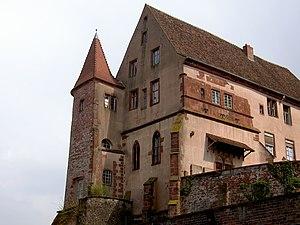
La principauté épiscopale de Strasbourg fut un État du Saint-Empire romain. Les évêques de Strasbourg, qui relevaient du duché de Souabe, obtinrent l'immédiateté impériale comme seigneurs temporels de la principauté épiscopale au XIIIᵉ siècle. Le siège de la principauté et du diocèse était à Strasbourg dans la région d'Alsace, tandis que la résidence des évêques était à Saverne.
Ce tableau présente la liste de tous les monuments historiques de Saverne, classés ou inscrits.
Albrecht von Pfalz-Mosbach fut prince-évêque de Strasbourg de 1478 à 1506 sous le règne des empereurs Frédéric III et Maxilmilien Iᵉʳ, les pontificats de Sixte IV à Jules II. Il fut assisté d'un évêque auxiliaire, le dominicain Jean Ortwin, évêque titulaire in partibus infidelium de Mathones, et son supérieur hiérarchique était le métropolite de Mayence Thierry d'Isembourg, puis Berthold von Henneberg et enfin Jakob von Liebenstein.
Le tribunal judiciaire de Saverne, dans le Bas-Rhin est une juridiction de première instance dépendant de la cour d'appel de Colmar, dont la compétence territoriale s'étend de l'Alsace Bossue jusqu'à la vallée de la Bruche le ressort recouvrant approximativement la moitié Ouest du Bas-Rhin.